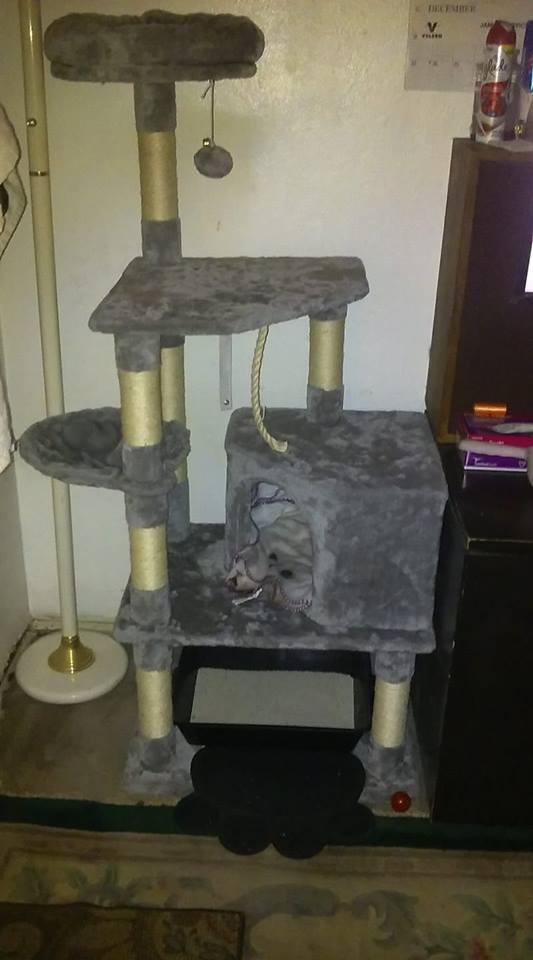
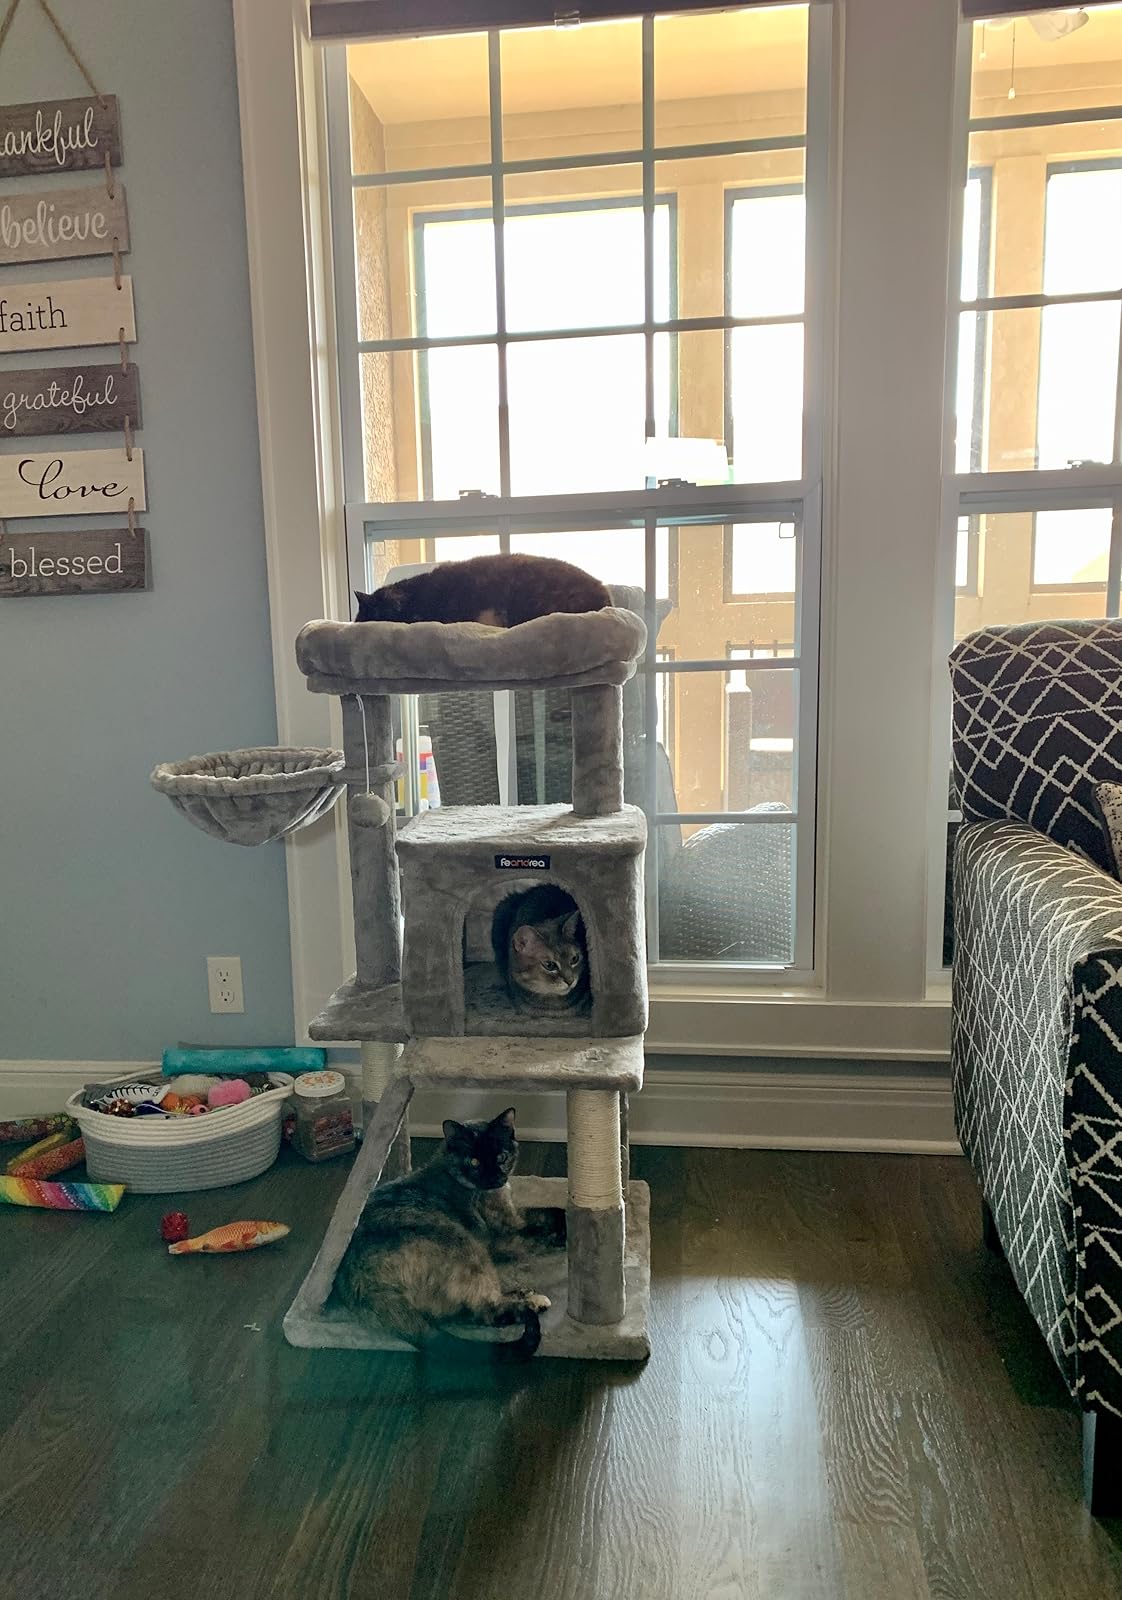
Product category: items_cat tree
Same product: no